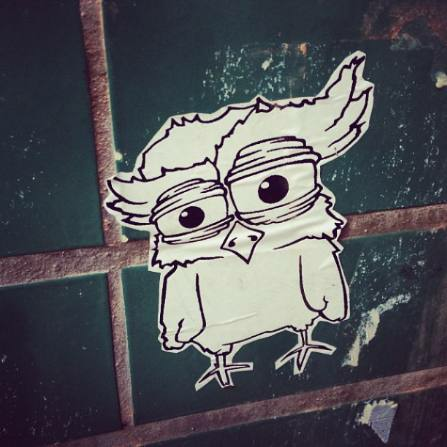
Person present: No